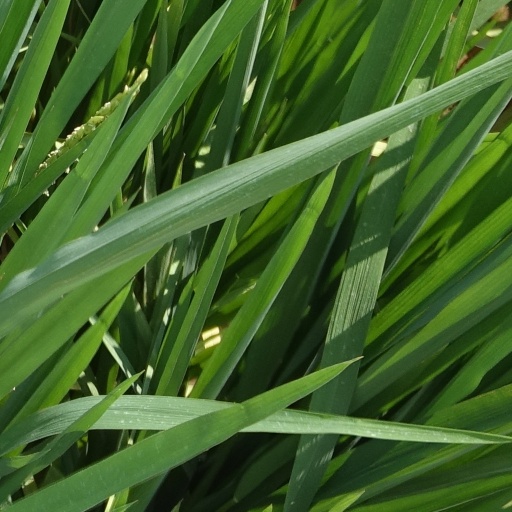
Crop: rice